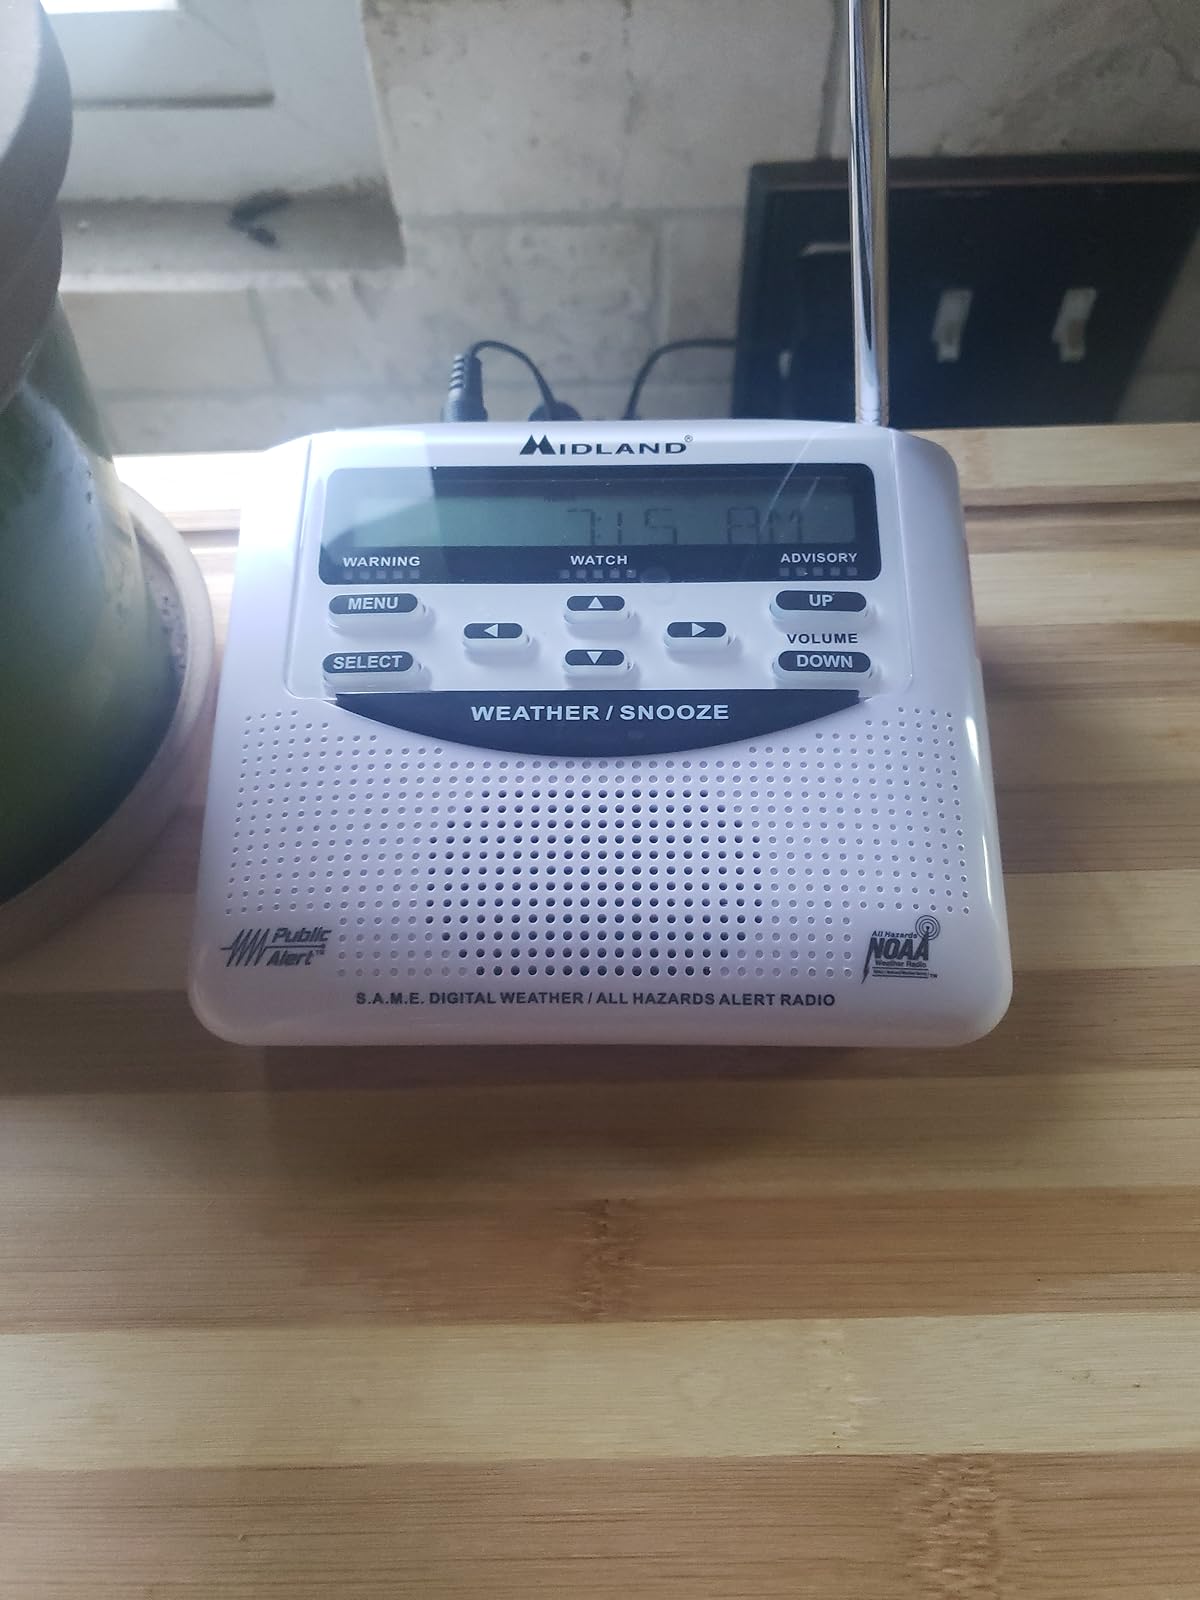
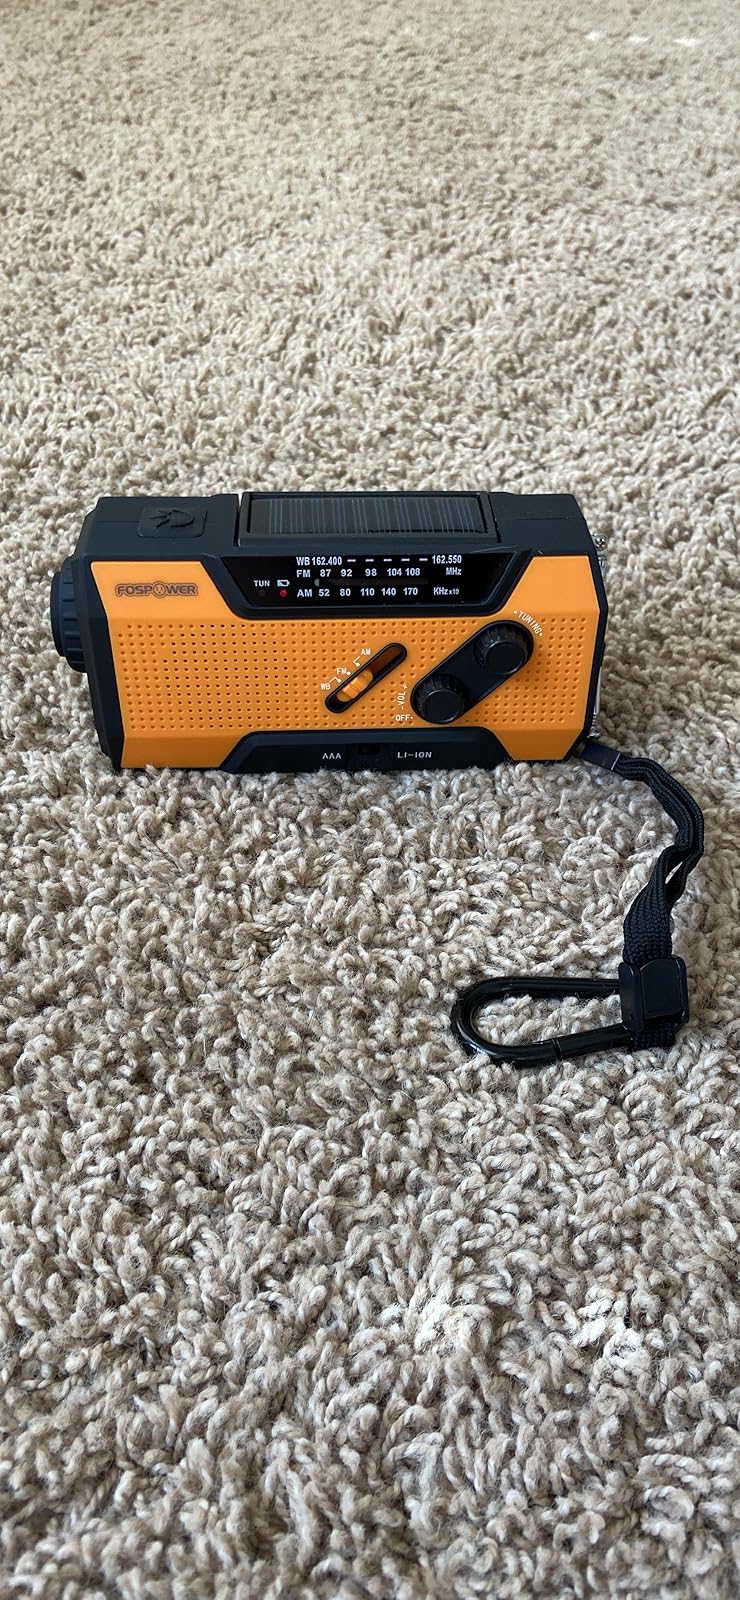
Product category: radio
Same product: no